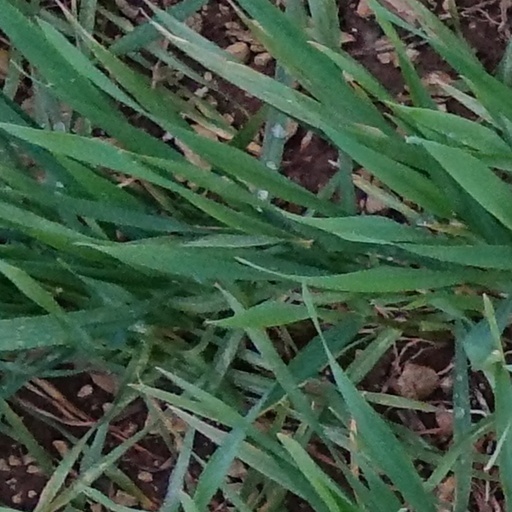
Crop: wheat